Ali

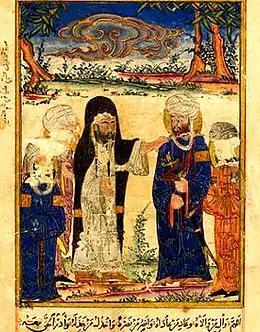
The Investiture of Ali at the Ghadir Khumm (MS Arab 161, fol. 162r, 1307–8 Ilkhanid manuscript illustration)

On his return trip from the Hajj pilgrimage in 632, Muhammad halted the large caravan of pilgrims at the Ghadir Khumm and addressed them after the congregational prayer. After the prayer, Muhammad delivered a sermon to a large number of Muslims in which he emphasized the importance of the Quran and his (his family). Taking Ali by the hand, Muhammad then asked if he was not the believers than themselves, this is evidently a reference to verse 33:6 of the Quran. When they affirmed, Muhammad then declared, "He whose I am, Ali is his ." , a canonical Sunni source, adds that Muhammad repeated this statement three or four more times and that Umar congratulated Ali after the sermon, "You have now become the of every faithful man and woman." Muhammad had earlier alerted Muslims about his impending death. Shia sources describe the event in greater detail, linking the announcement to verses 5:3 and 5:67 of the Quran.